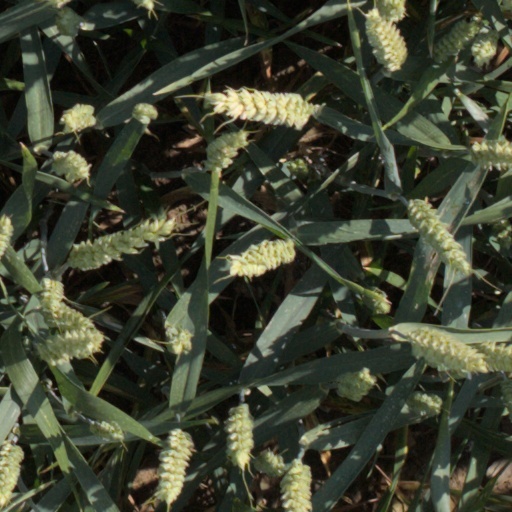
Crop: wheat